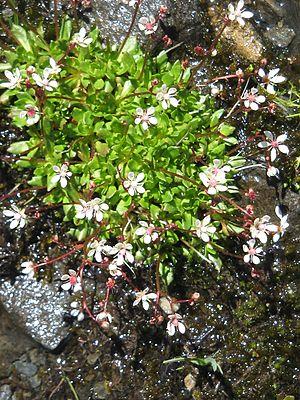
Saxifrage étoilé